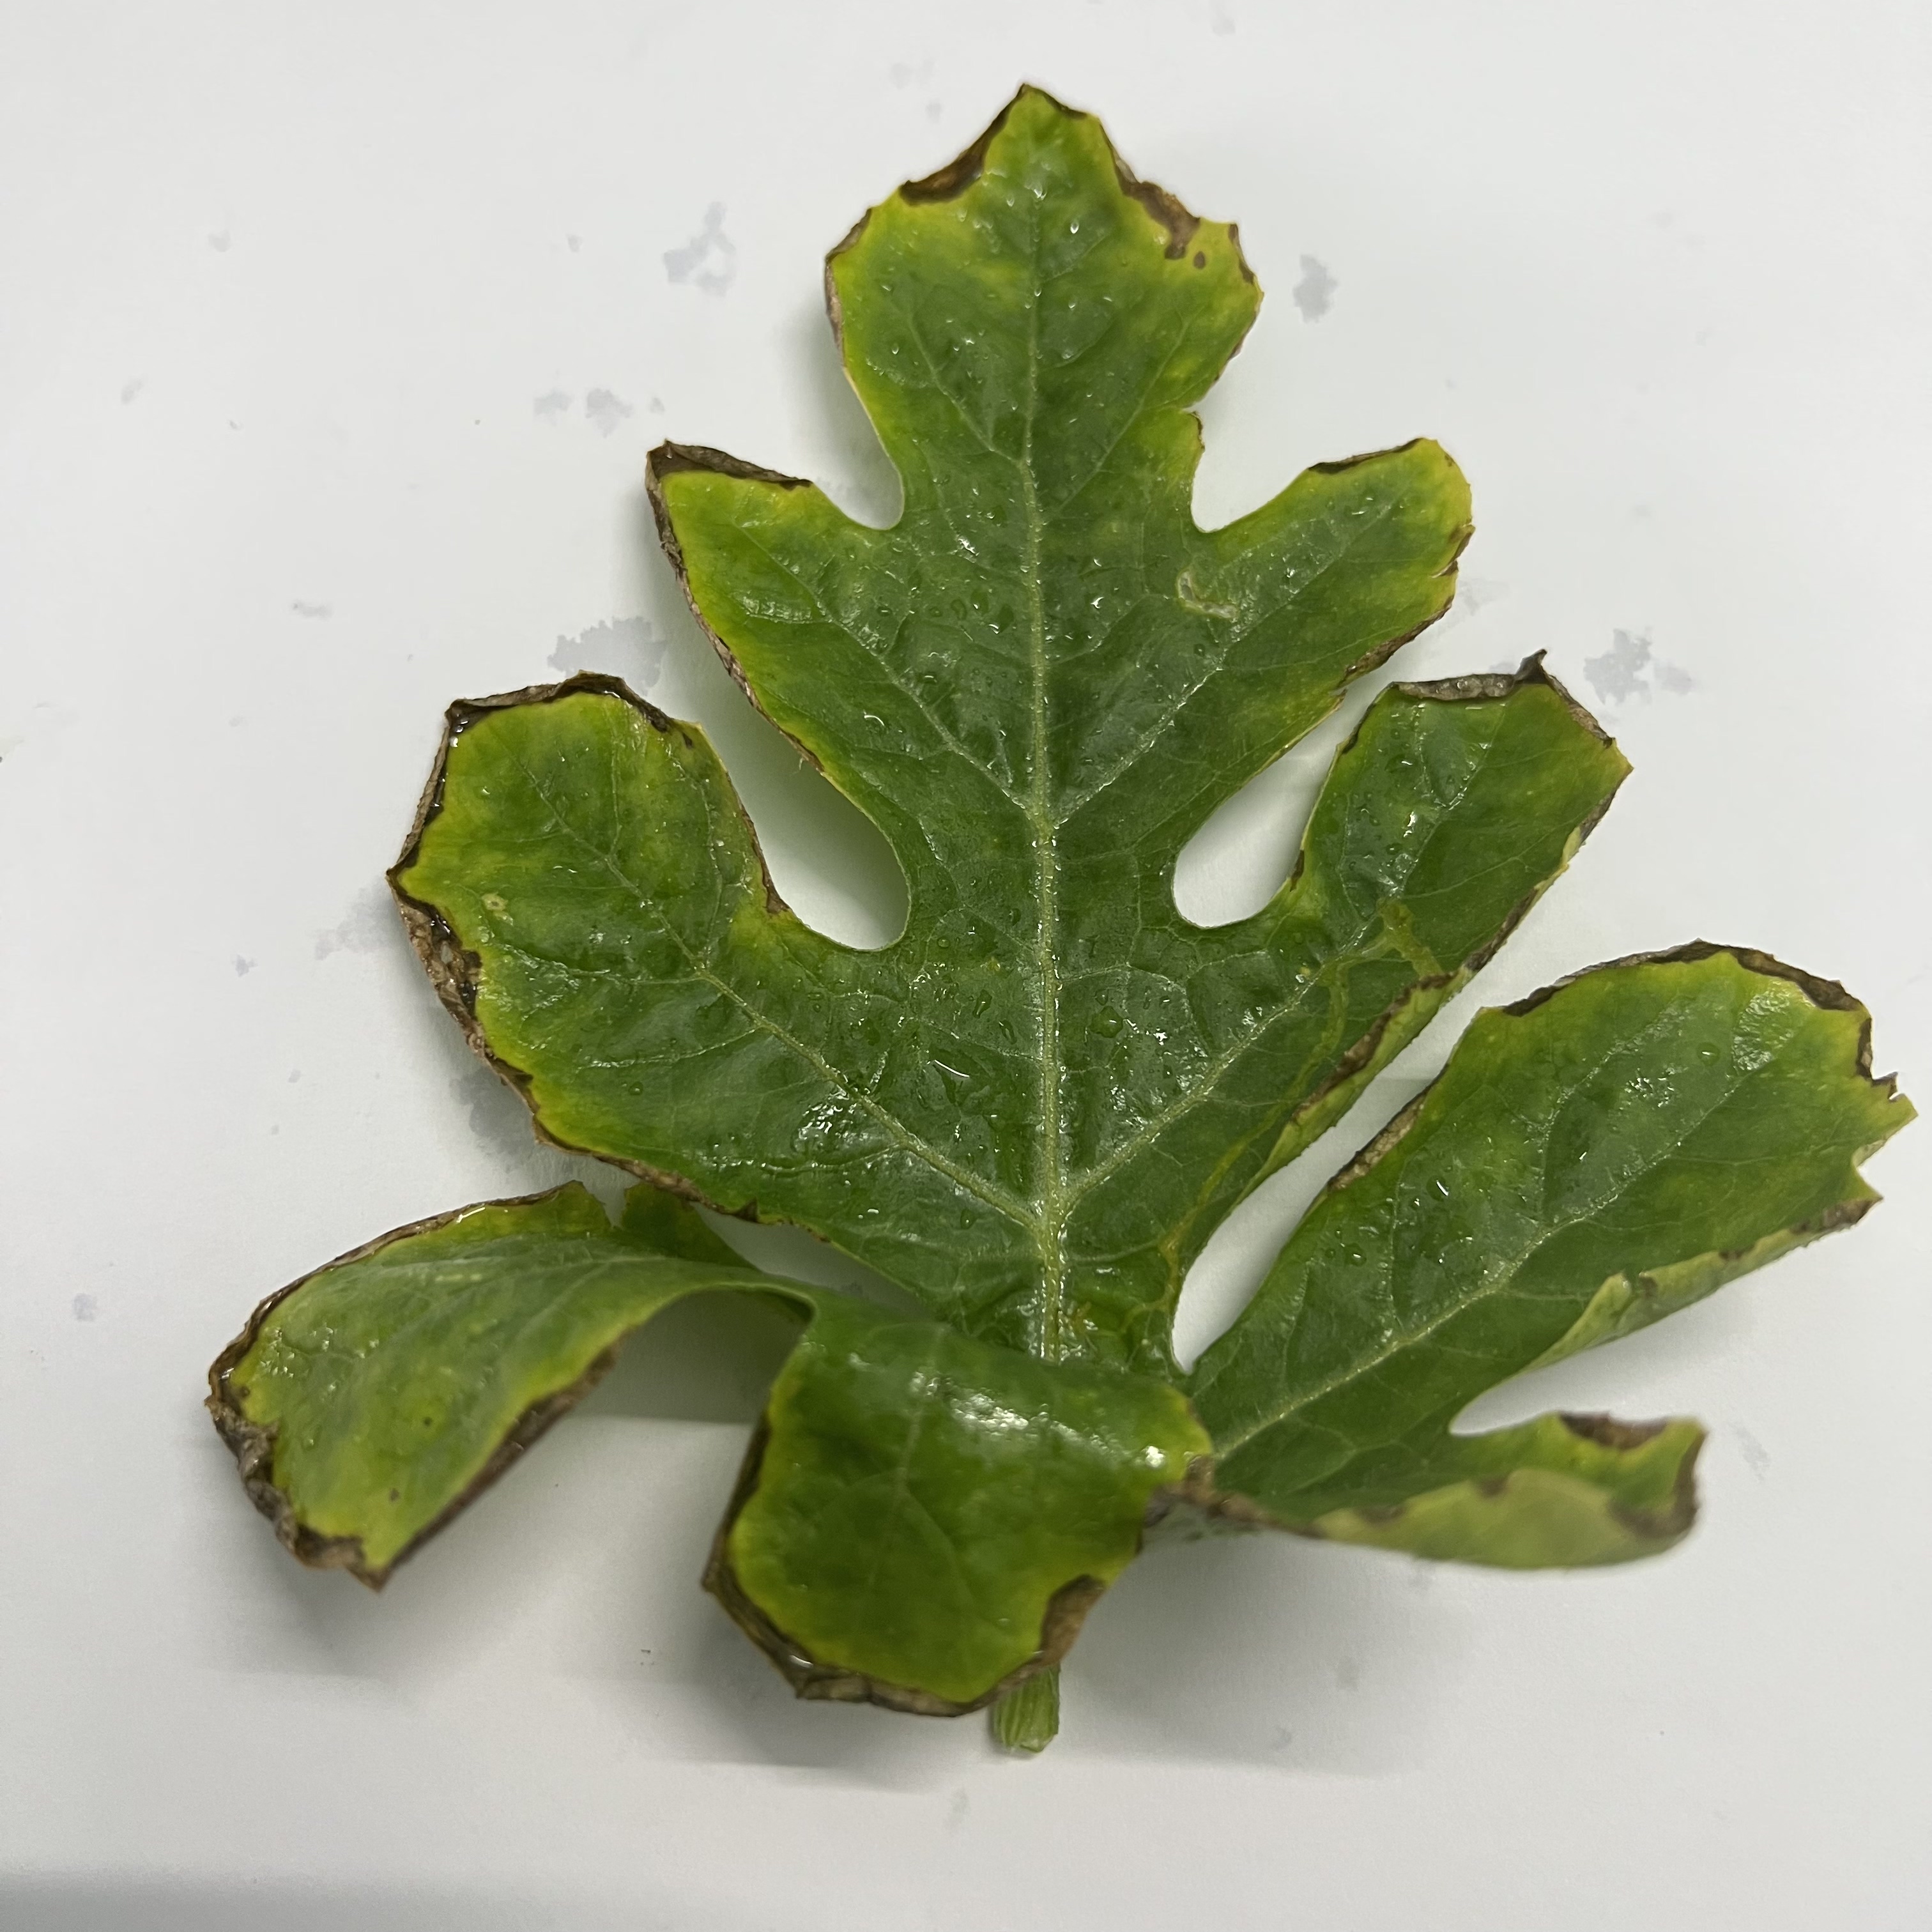
Label: Downy_Mildew